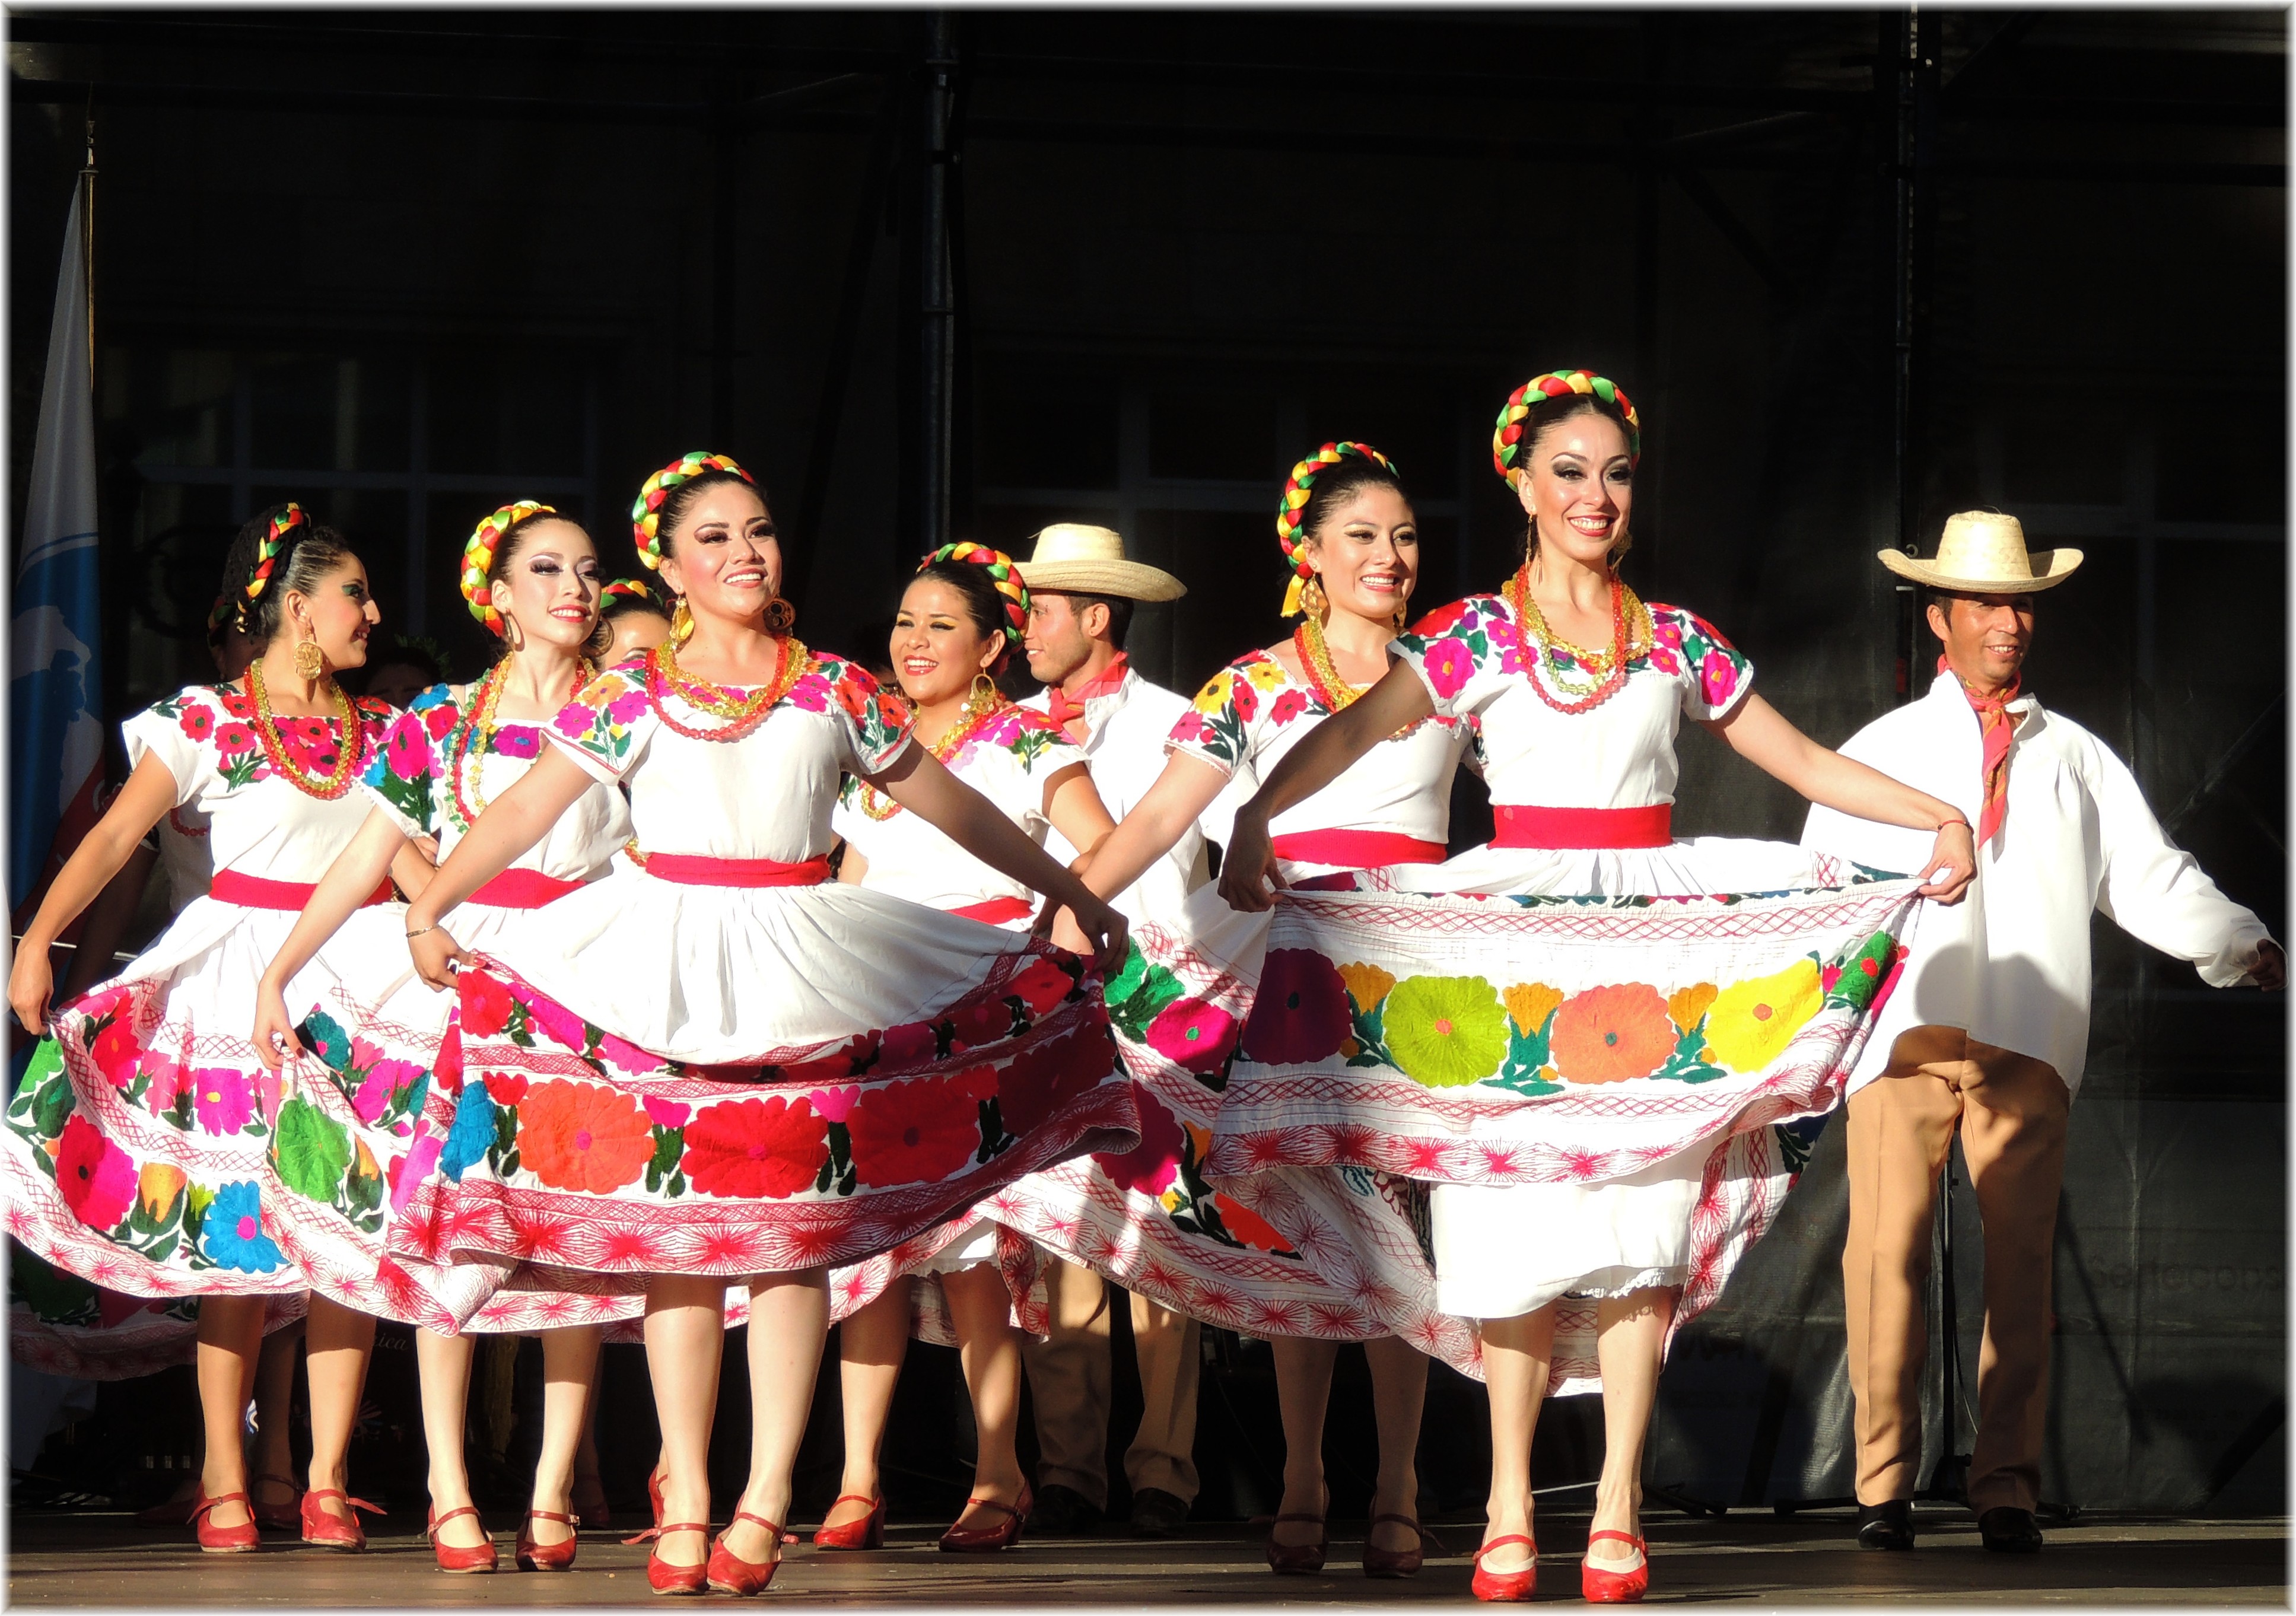
dance, performance art, cool image, sports, event, entertainment, performing arts, folk dance, musical theatre